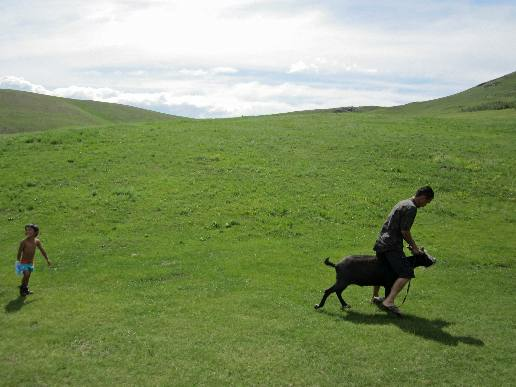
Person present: Yes